Freedom Ride (Australia)

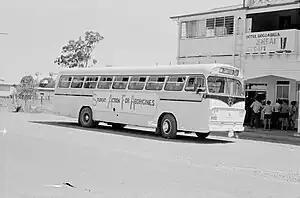
Student Action for Aborigines bus in February 1965

The Freedom Ride was a 15-day journey undertaken in February 1965 by a group of non-Indigenous and Indigenous Australians in a bus across New South Wales, led by Charles Perkins, an Aboriginal civil rights activist. Most were students from the University of Sydney, who had formed a group called Student Action for Aborigines (SAFA) the previous year. Partly inspired by the Freedom Riders of the American Civil Rights Movement, the group left Sydney in a hired bus on 12 February 1965 and returned on 27 February. What they encountered was "de facto" segregation; the students protested, picketed, and faced violence, raising the issue of Indigenous rights. They stood protesting for hours at segregated areas such as pools, parks, and pubs, which raised a mixed reception in the country towns. Some violence was encountered in Walgett and Moree. The Freedom Riders' aim was to bring to the attention of the public the extent of racial discrimination in Australia. With significant coverage by both national and international media, it succeeded in this, and is considered a significant event in the history of civil rights for Aboriginal Australians.